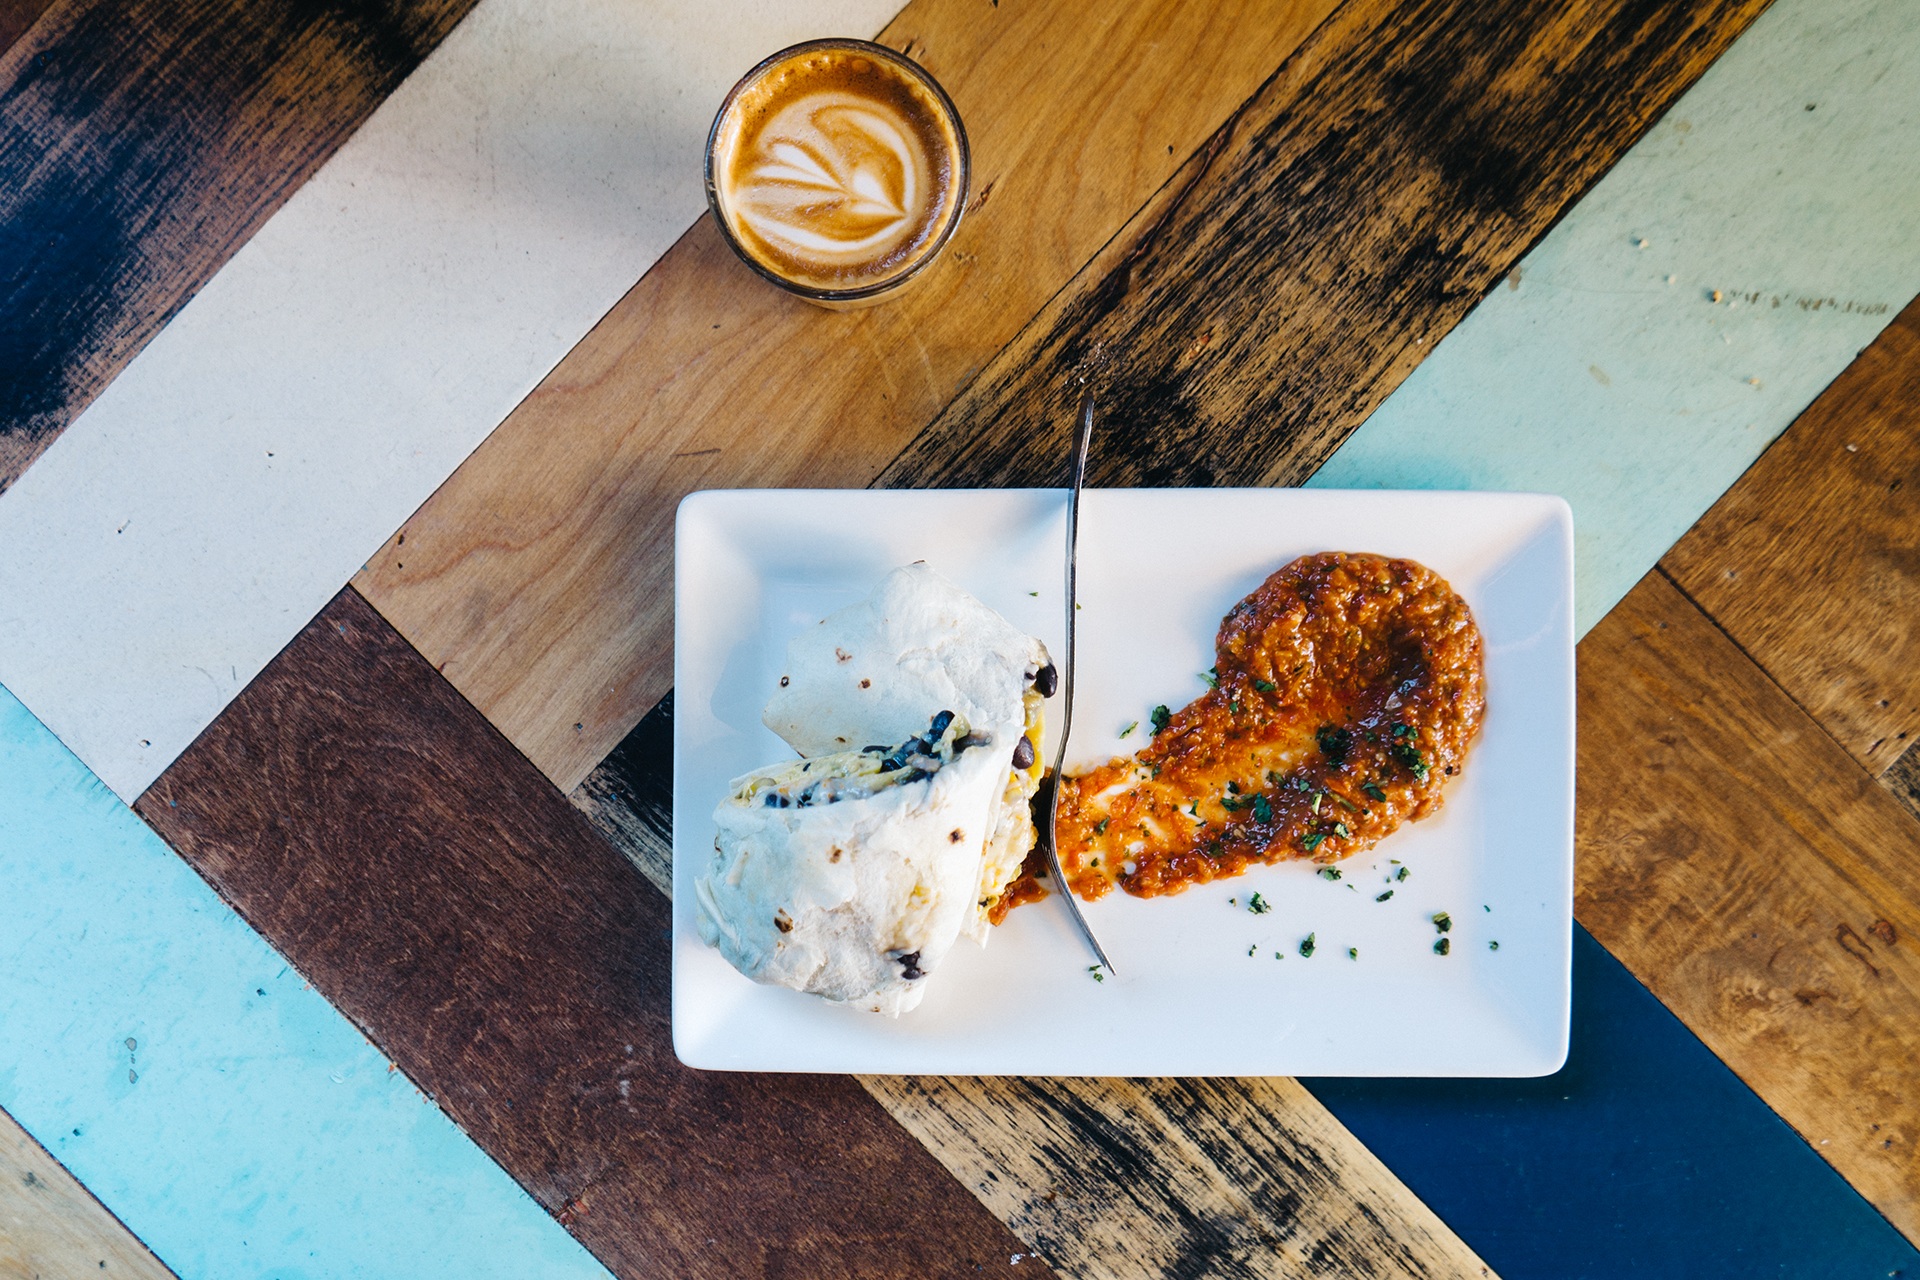
table, coffee, wood, leaf, restaurant, latte, pattern, meal, food, fresh, blue, breakfast, snack, eat, delicious, material, egg, design, wooden, tasty, burrito, poached